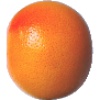
Label: pink_grapefruit